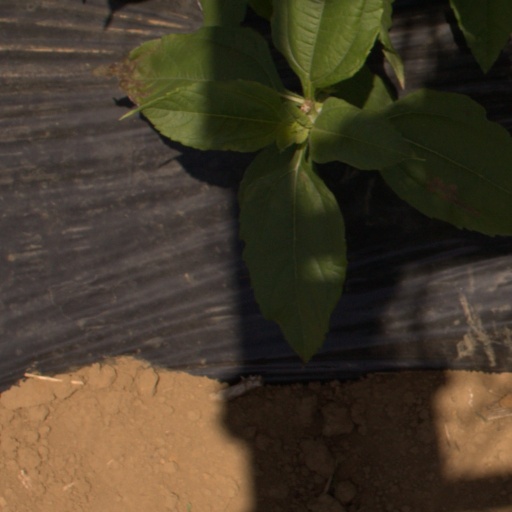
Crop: Jerusalem artichoke